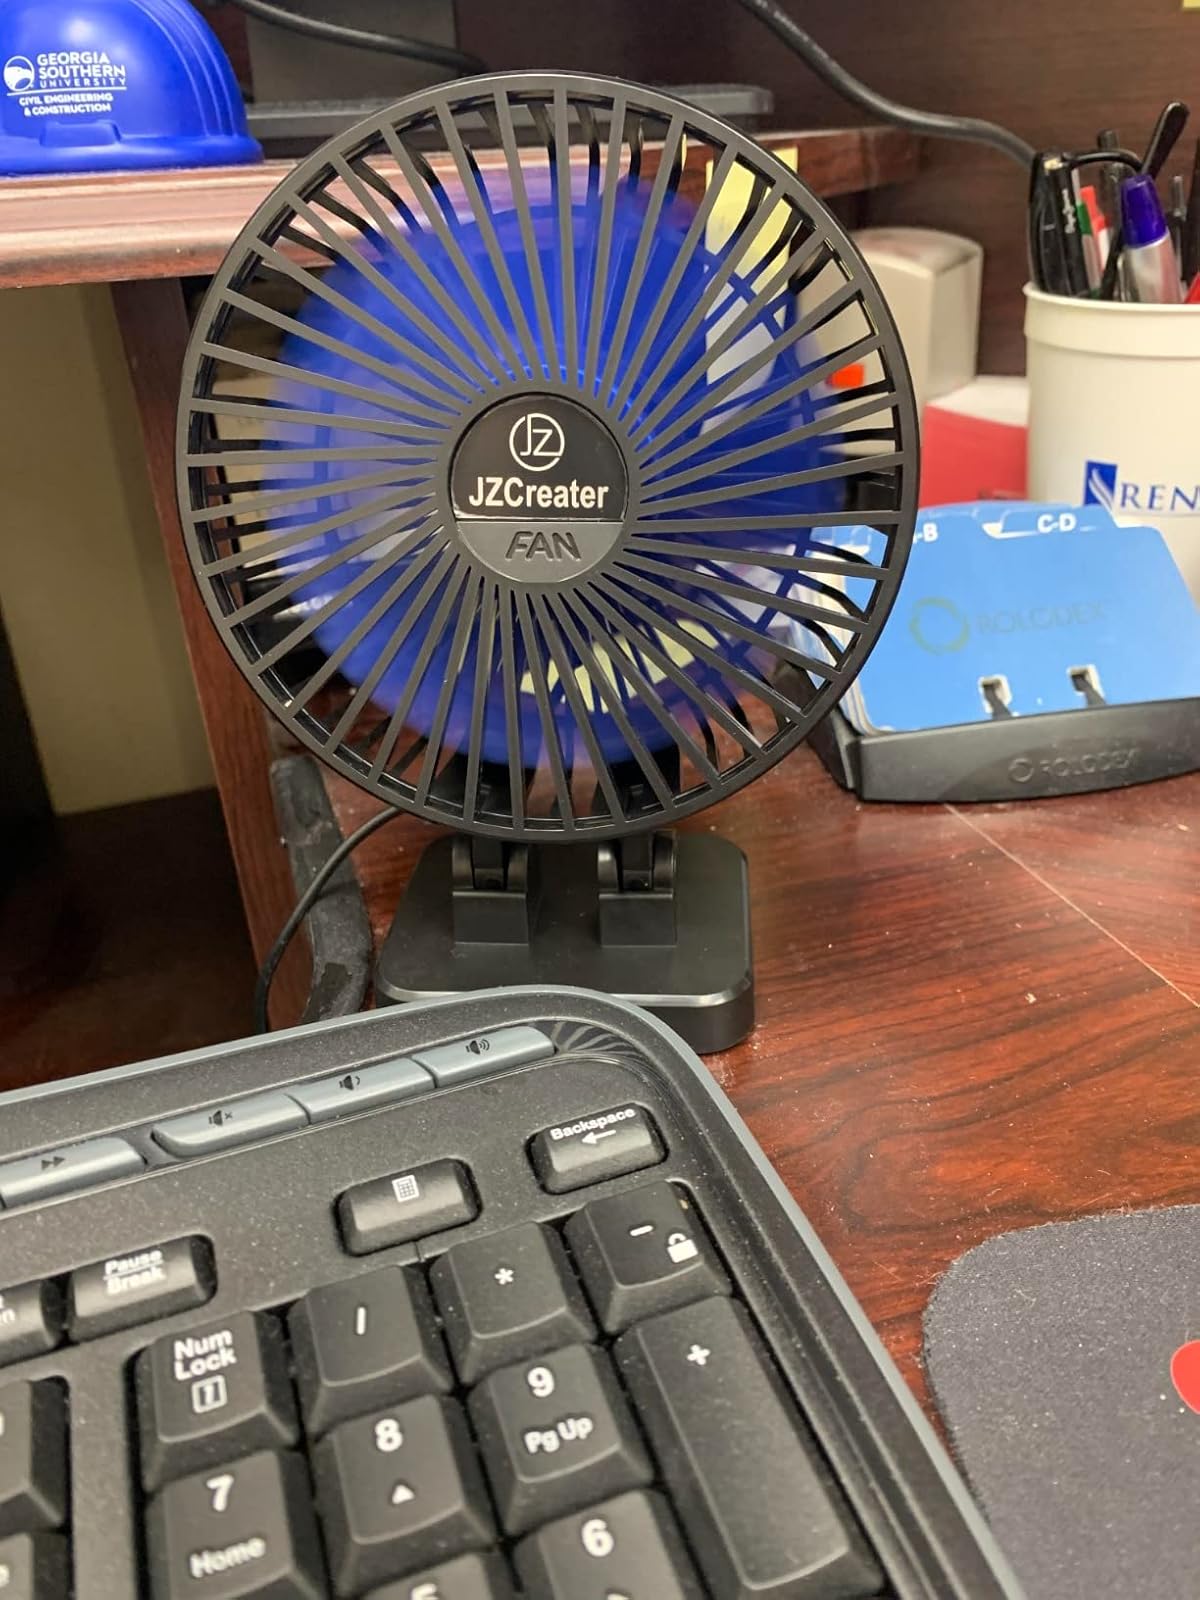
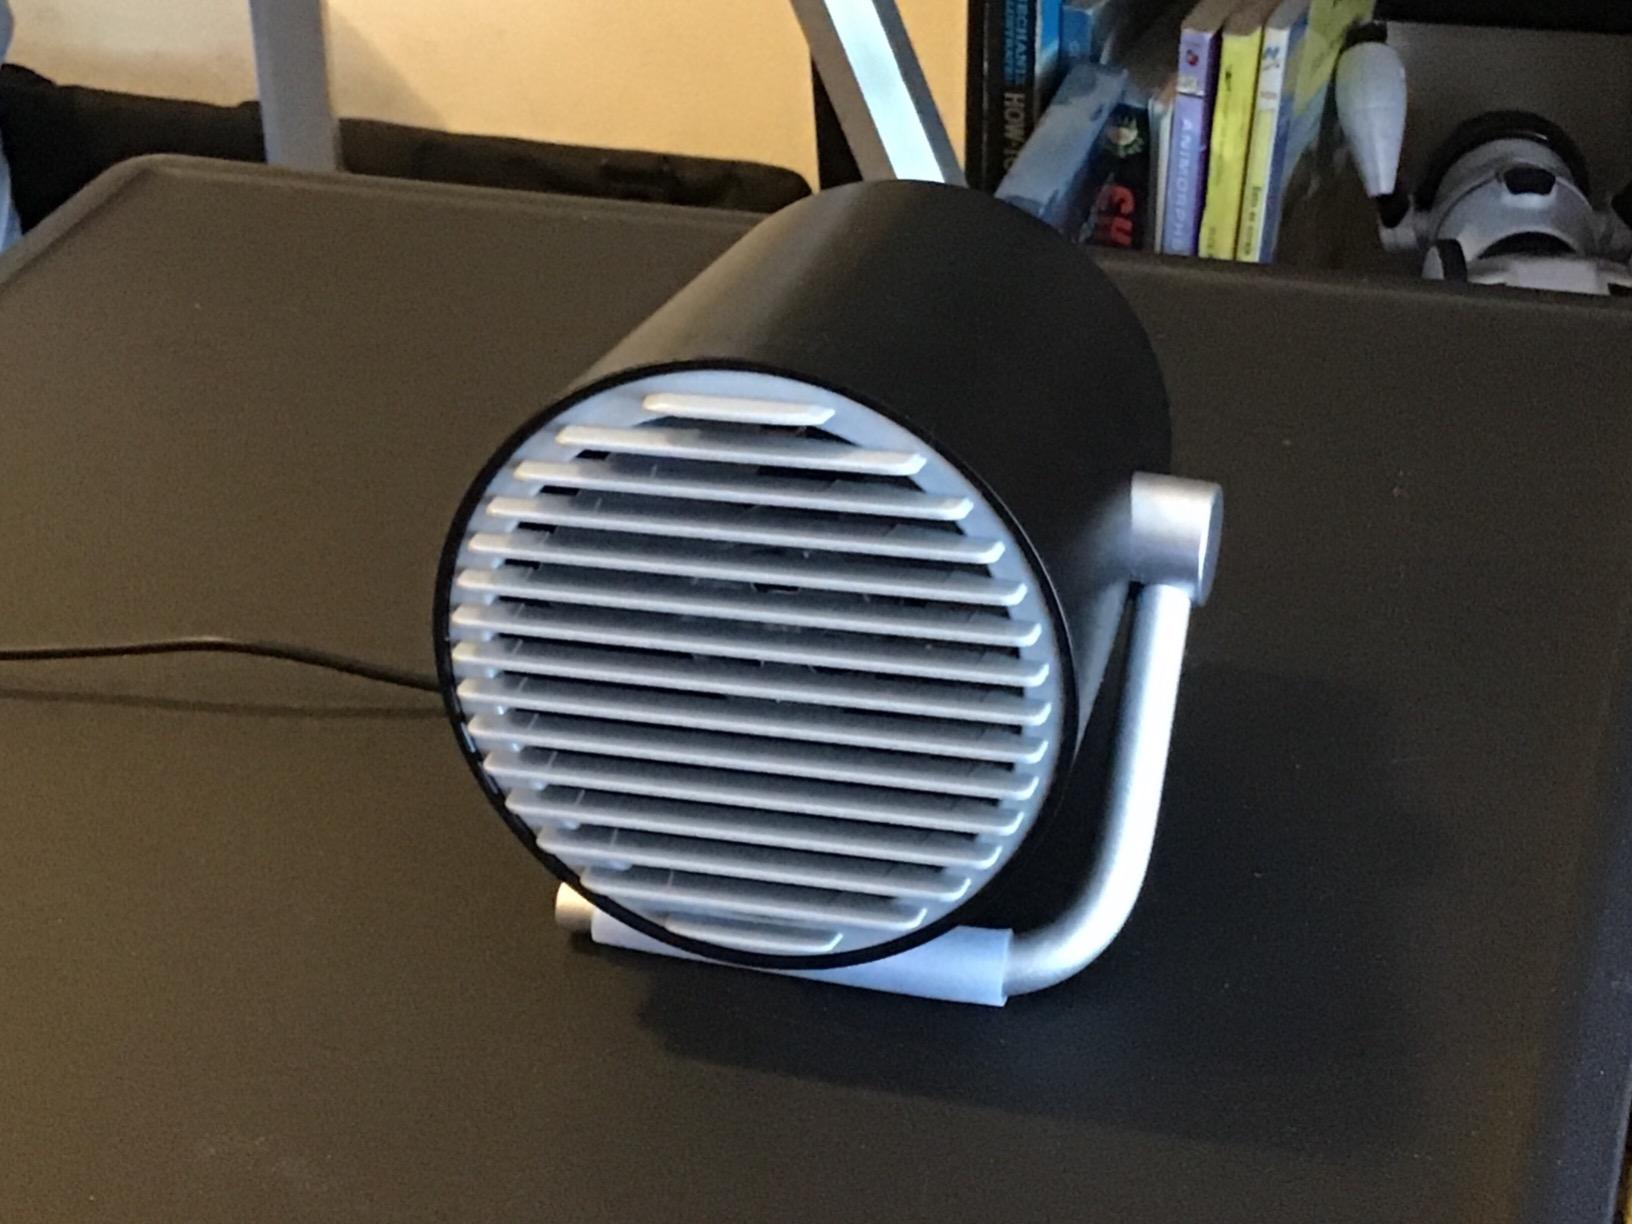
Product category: fan
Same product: no